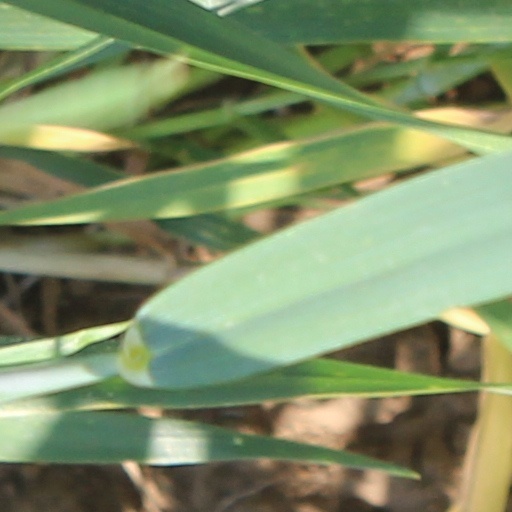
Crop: wheat